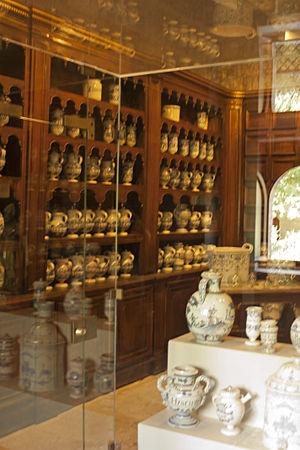
La peste de 1720 en Provence et Languedoc est une épidémie qui se termine à la fin de 1722 correspondant à une résurgence de la deuxième pandémie de peste. Elle fut importée à Marseille par le navire le Grand-Saint-Antoine, qui revenait de Syrie et transportait des soieries contaminées destinées à la Foire de Beaucaire. La peste de Marseille débute le 20 juin 1720, et s'étend hors de la ville à partir du 21 juillet 1720.